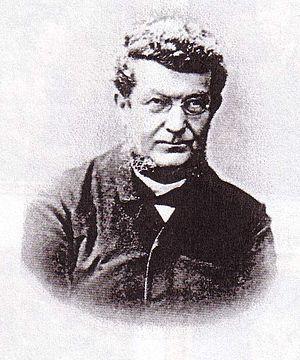
Albrecht Thaer est un botaniste allemand né en 1828 et mort en 1906.